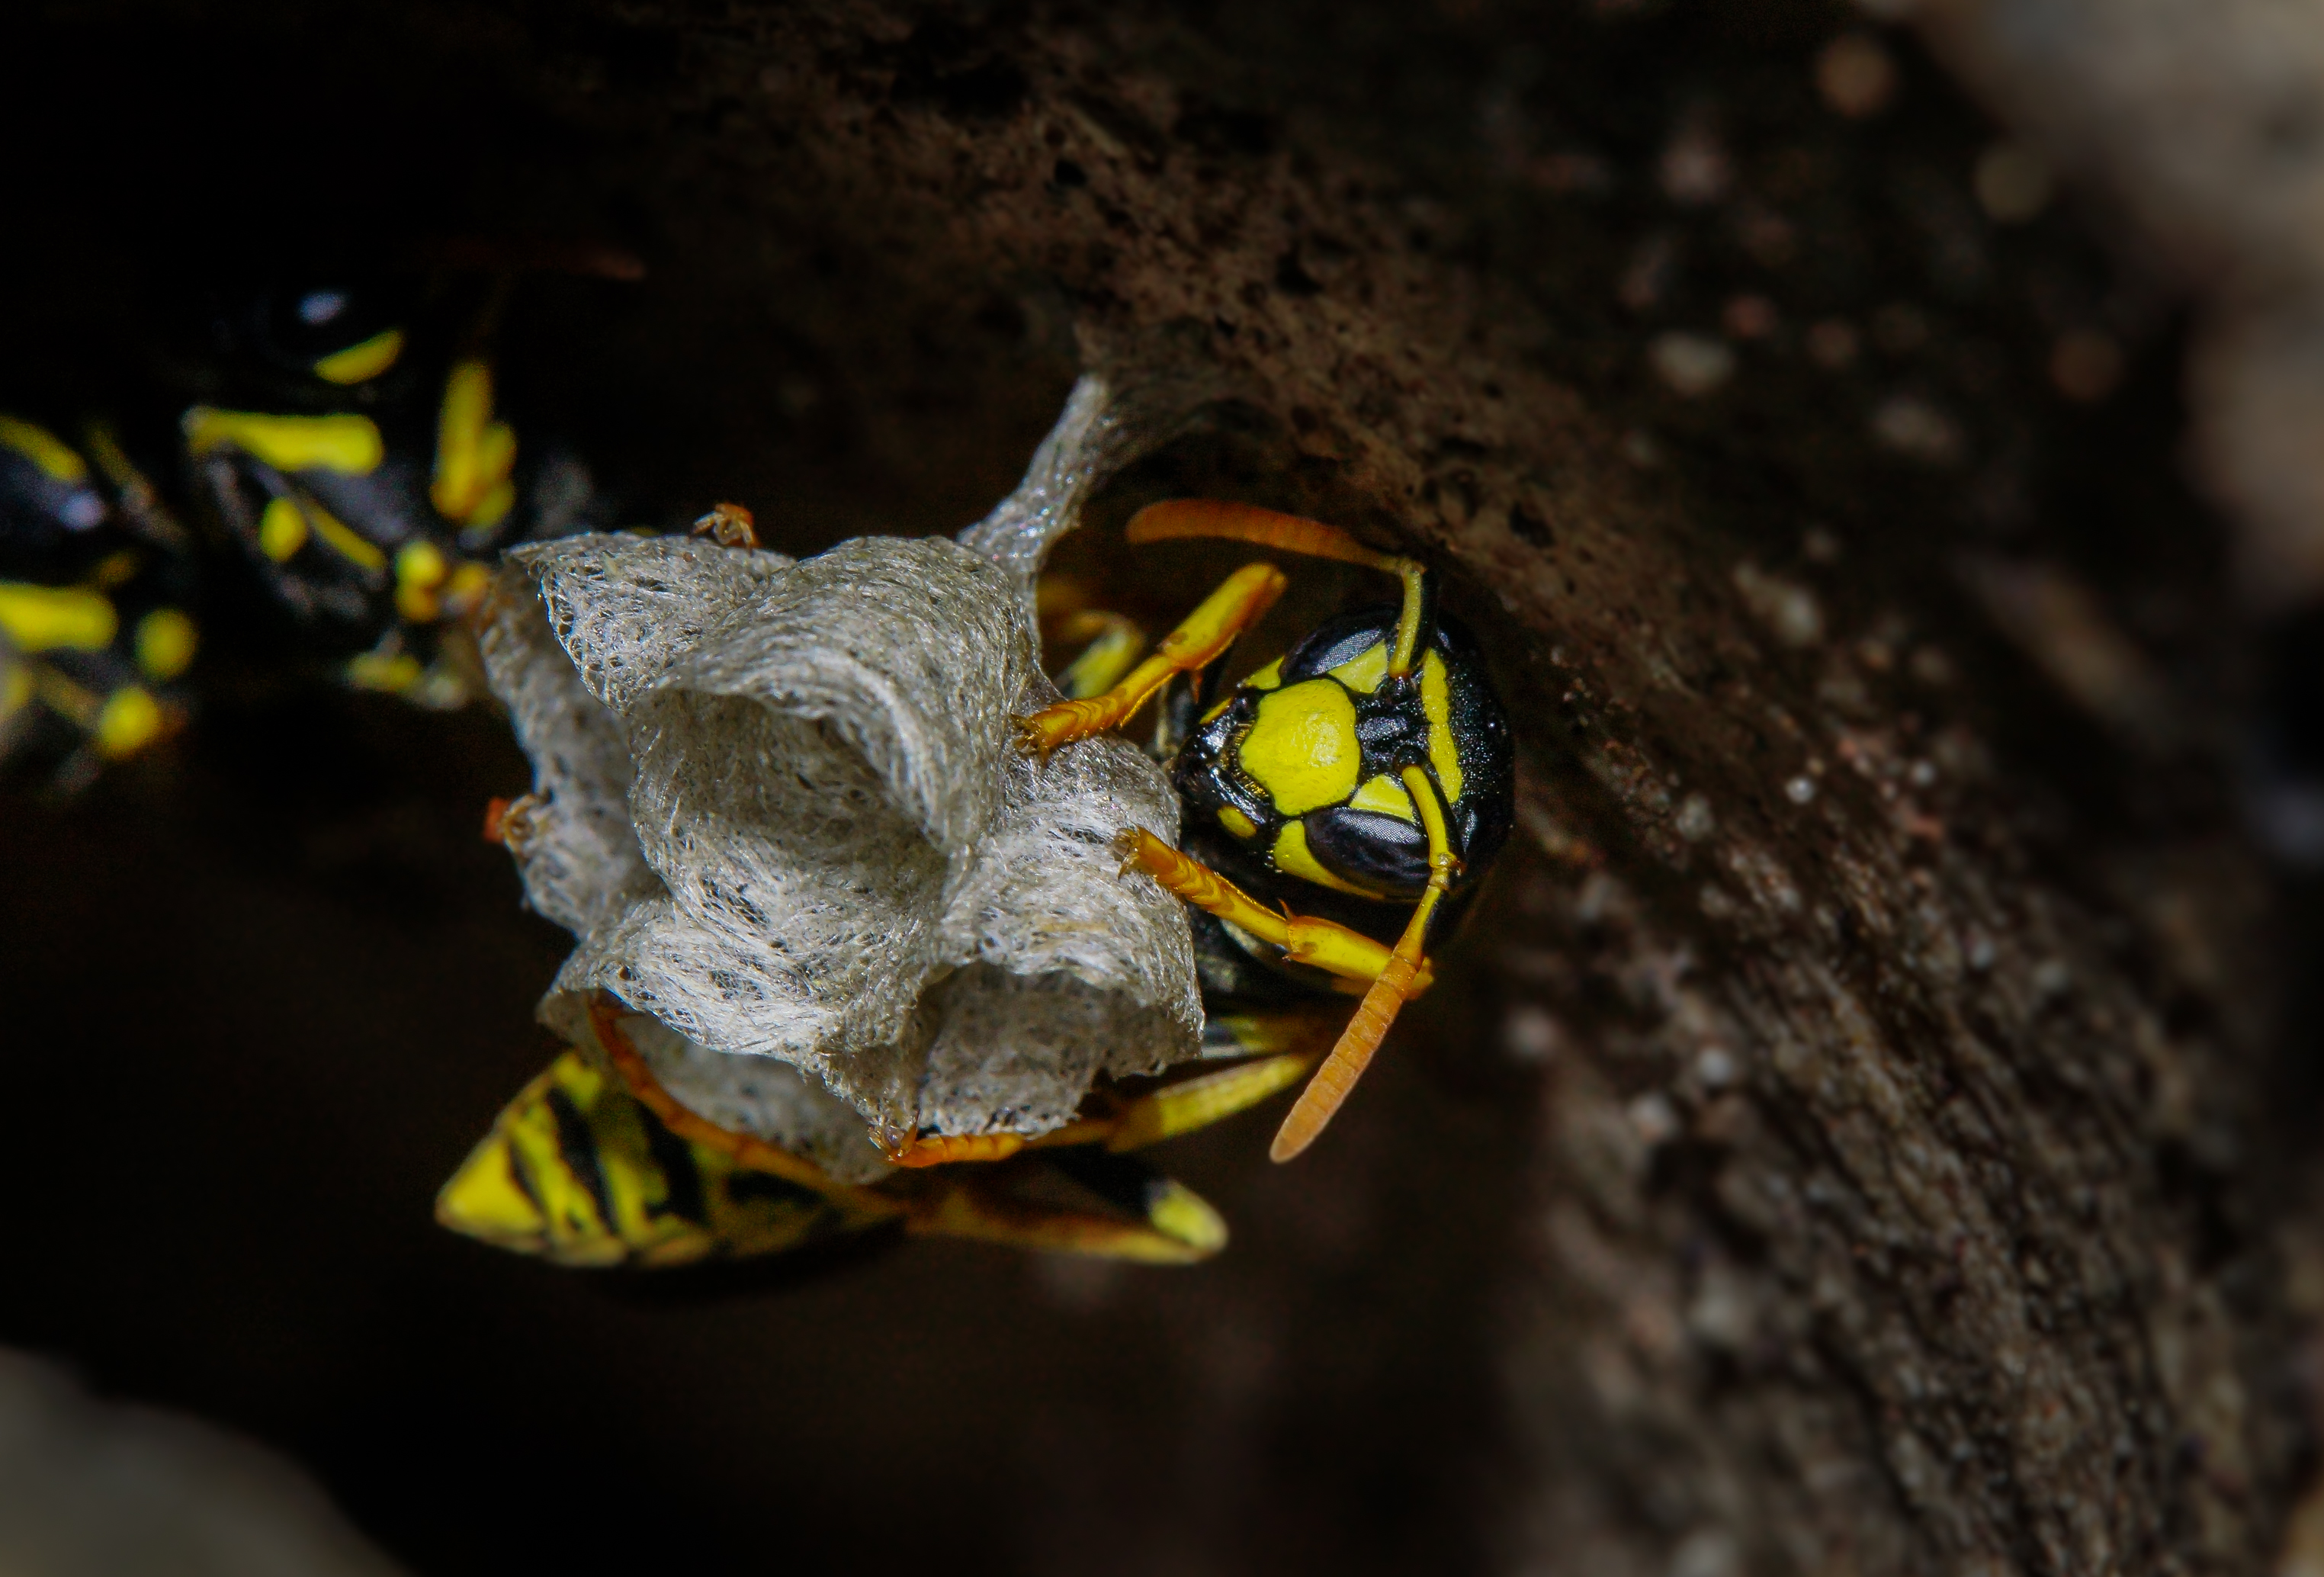
nature, leaf, photo, wildlife, green, macro, biology, frog, reptile, amphibian, yellow, fauna, tree frog, close up, animals, naturaleza, 60mm, wasp, a77, g, ggl1, gaby1, xovesphoto, animales, sonya77, tamron60mm, avispa, gphoto, xelodegalicia, macro photography, gabrielcoru a